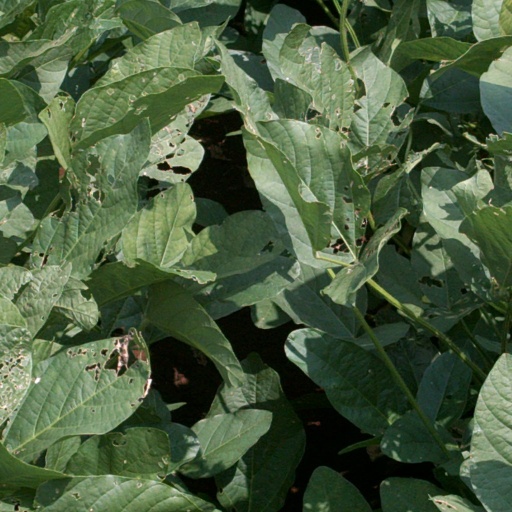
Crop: soybean